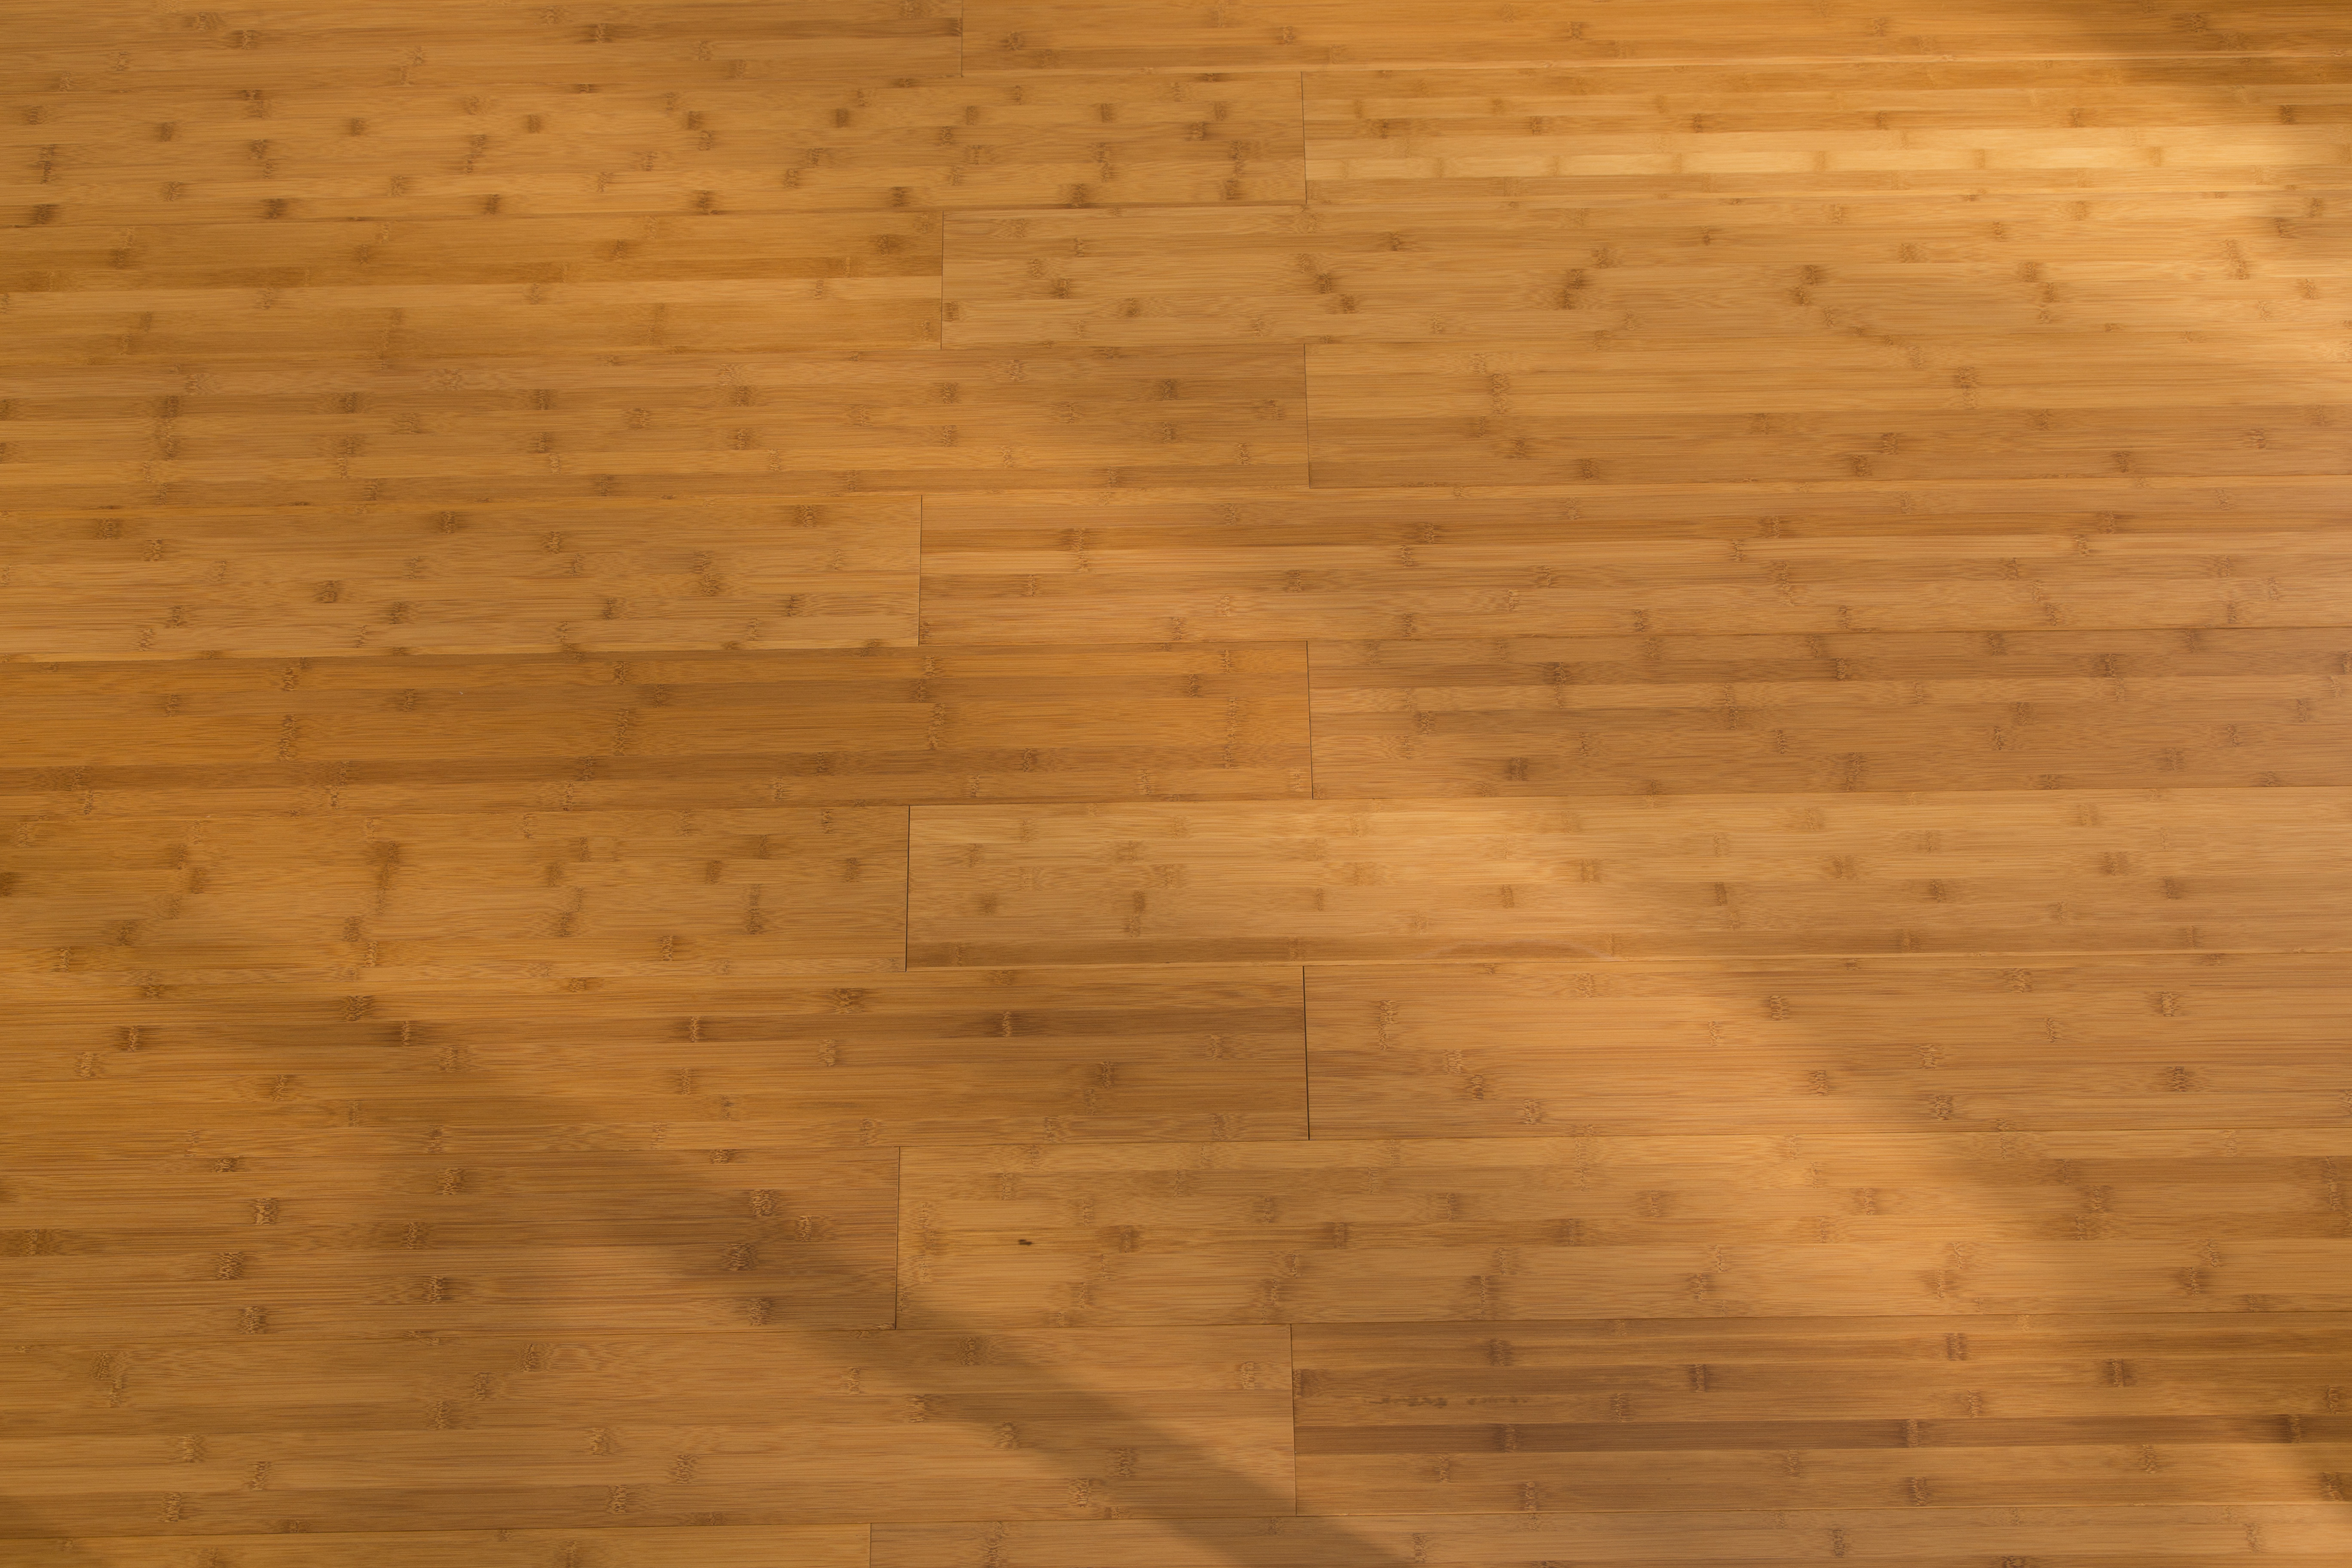
flooring, brown, wood, amber, beige, floor, wood stain, plank, Material property, varnish, hardwood, Tints and shades, pattern, laminate flooring, building material, plywood, lumber, rectangle, wood flooring, peach, ingredient, tile